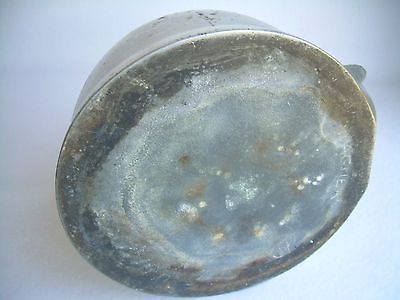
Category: kettle